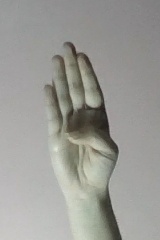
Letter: kaaf